Lawn darts

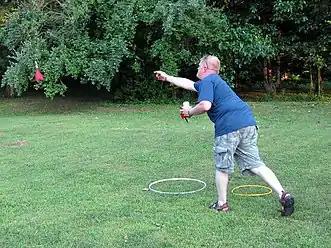
A man throwing lawn darts

The game may be played with standard or Handly Cup rules. Either variation can be played one-on-one or by teams of two. In the team versions, the players stand with one member from each team at each end (they should be sure to stand well back when the other side is throwing) and toss the darts to a target about away (with variation based on the players' skill and the location of the game).